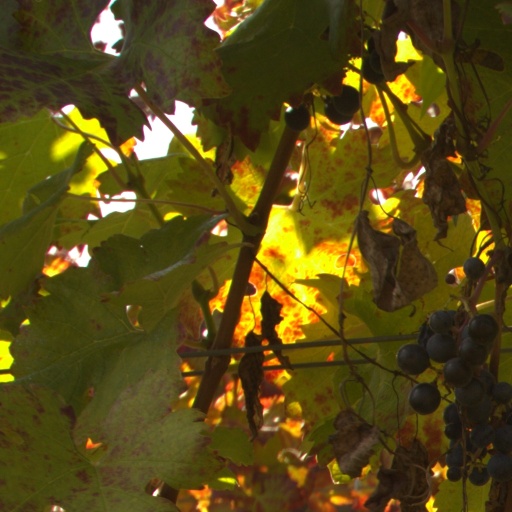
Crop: grape